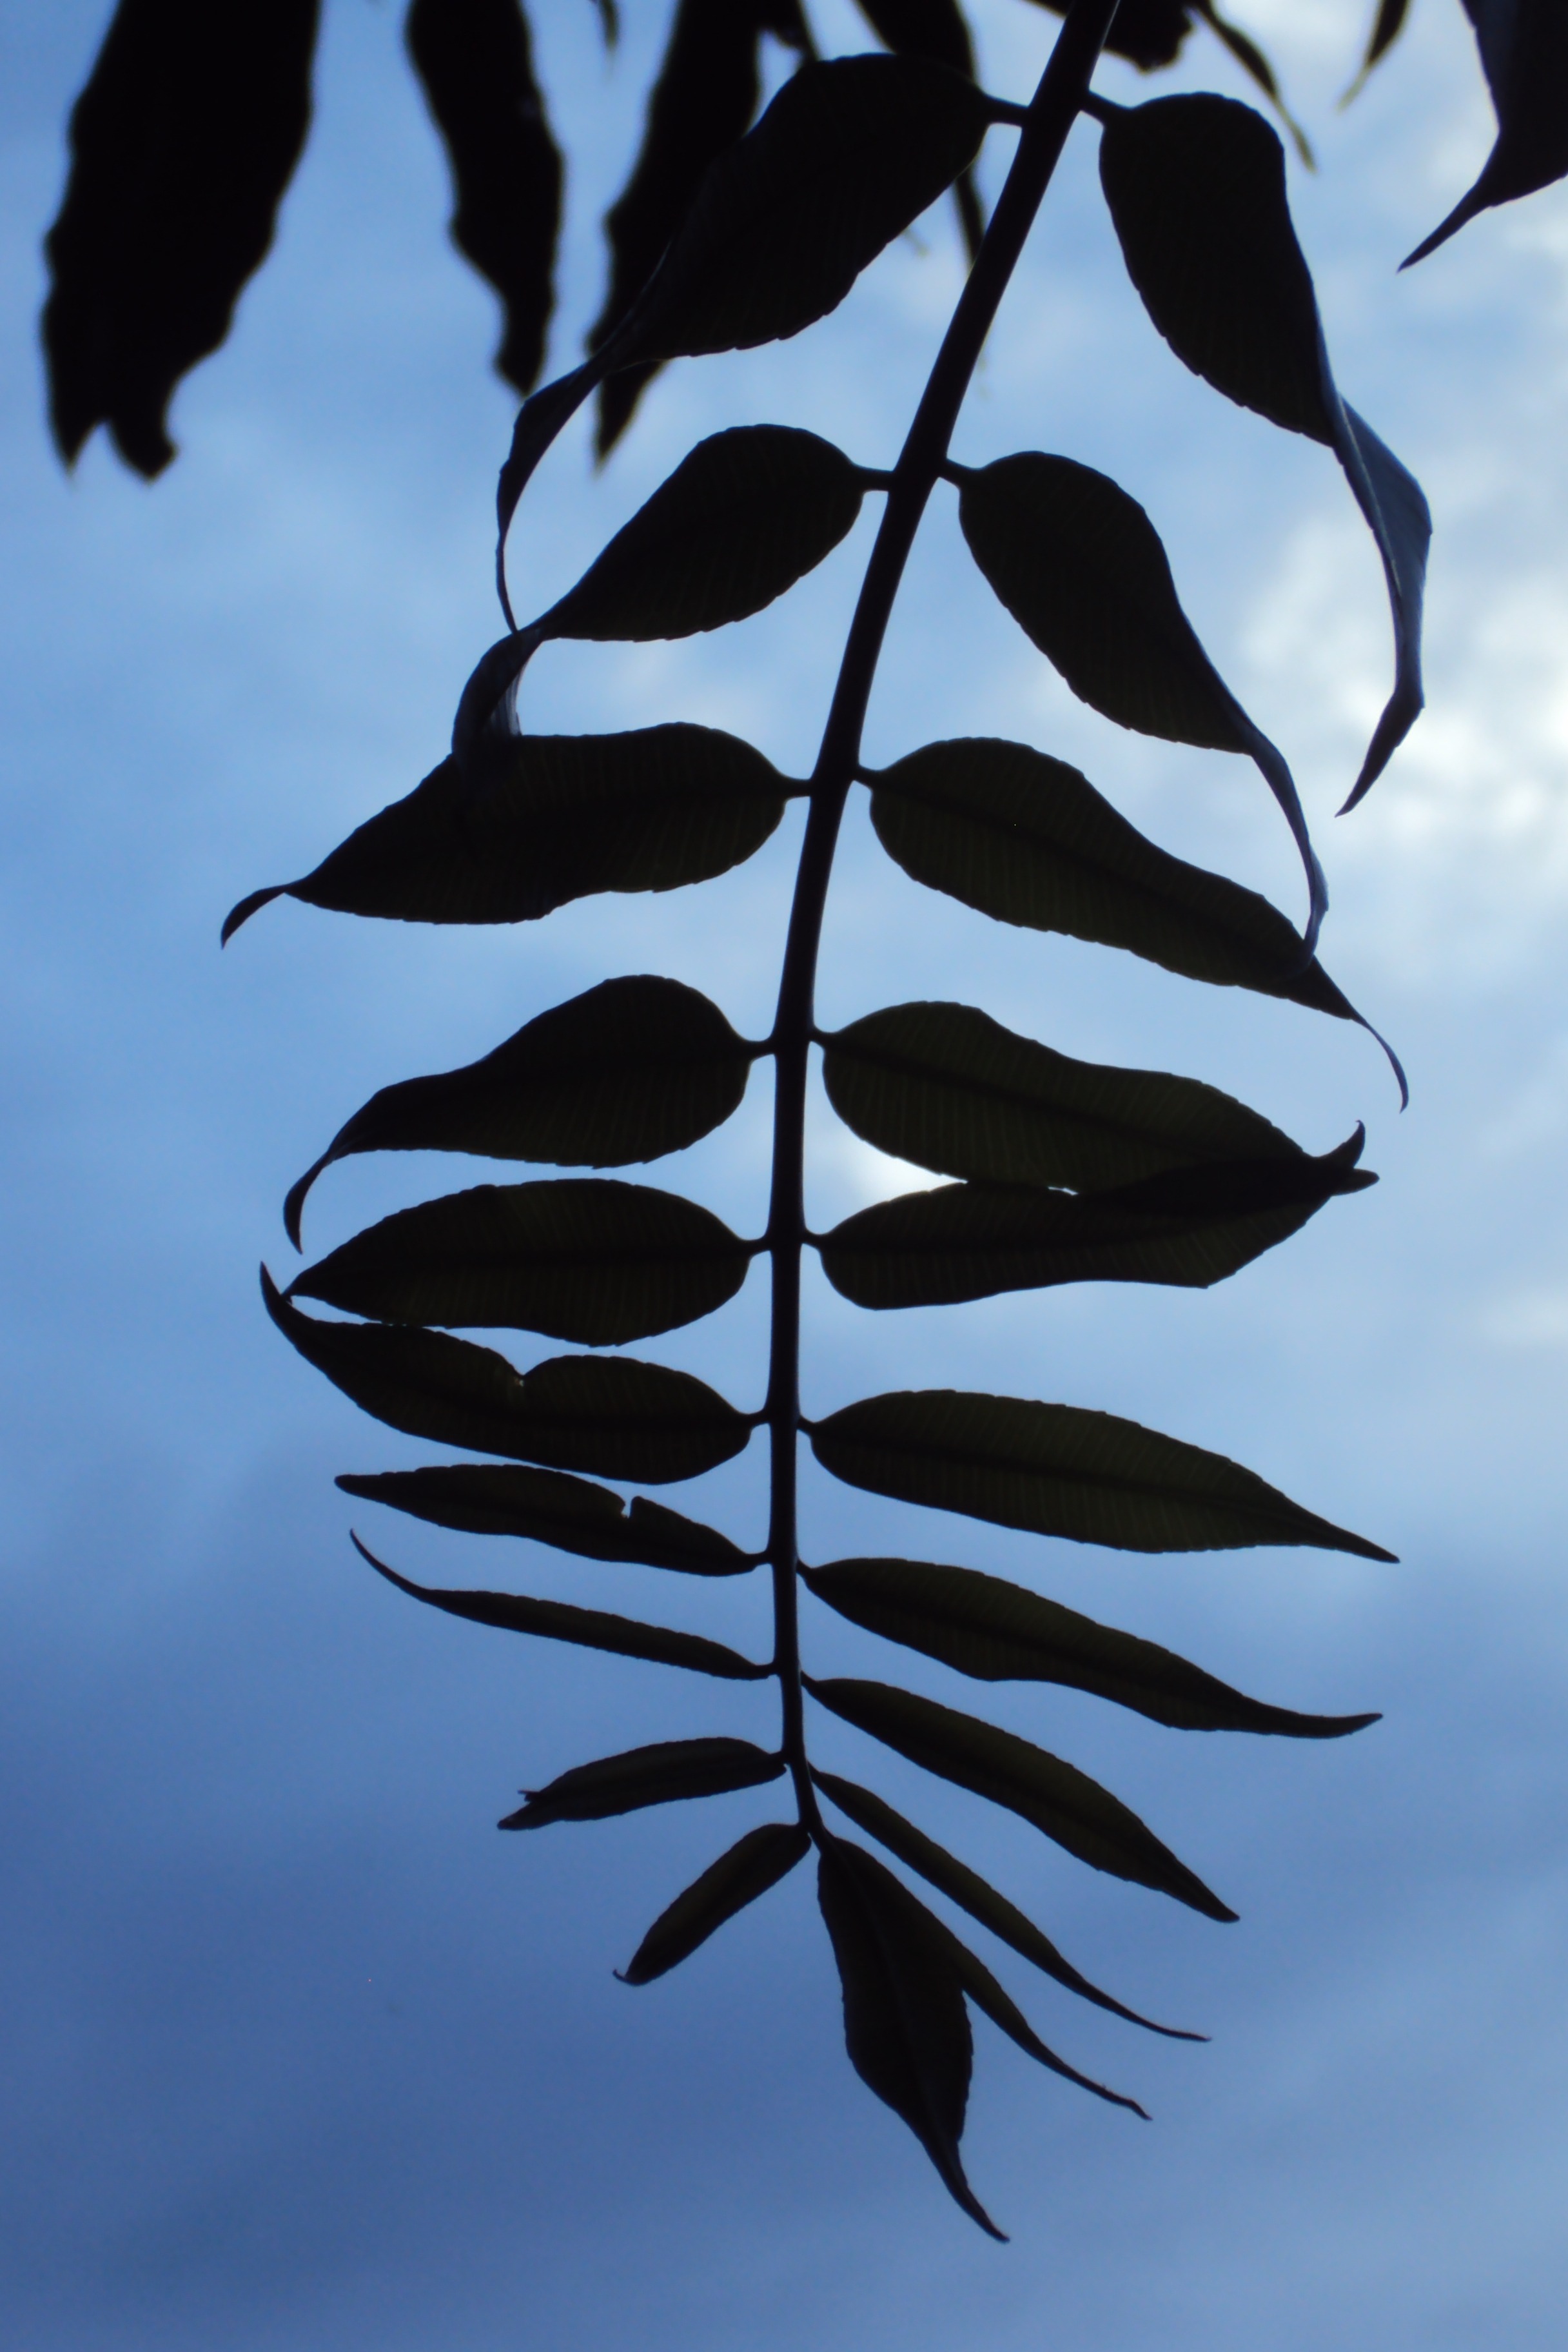
tree, branch, wing, plant, leaf, flower, environment, foliage, herb, natural, botany, agriculture, flora, botanical, outdoors, vegetation, horticulture, organic, plant stem, woody plant